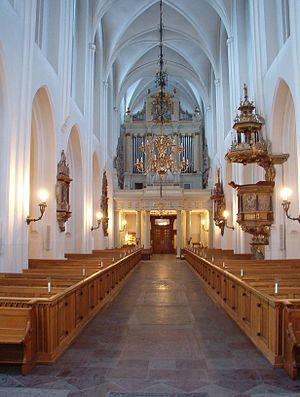
L' Église Saint-Pierre de Malmö est une église protestante située dans la ville de Malmö en Suède.